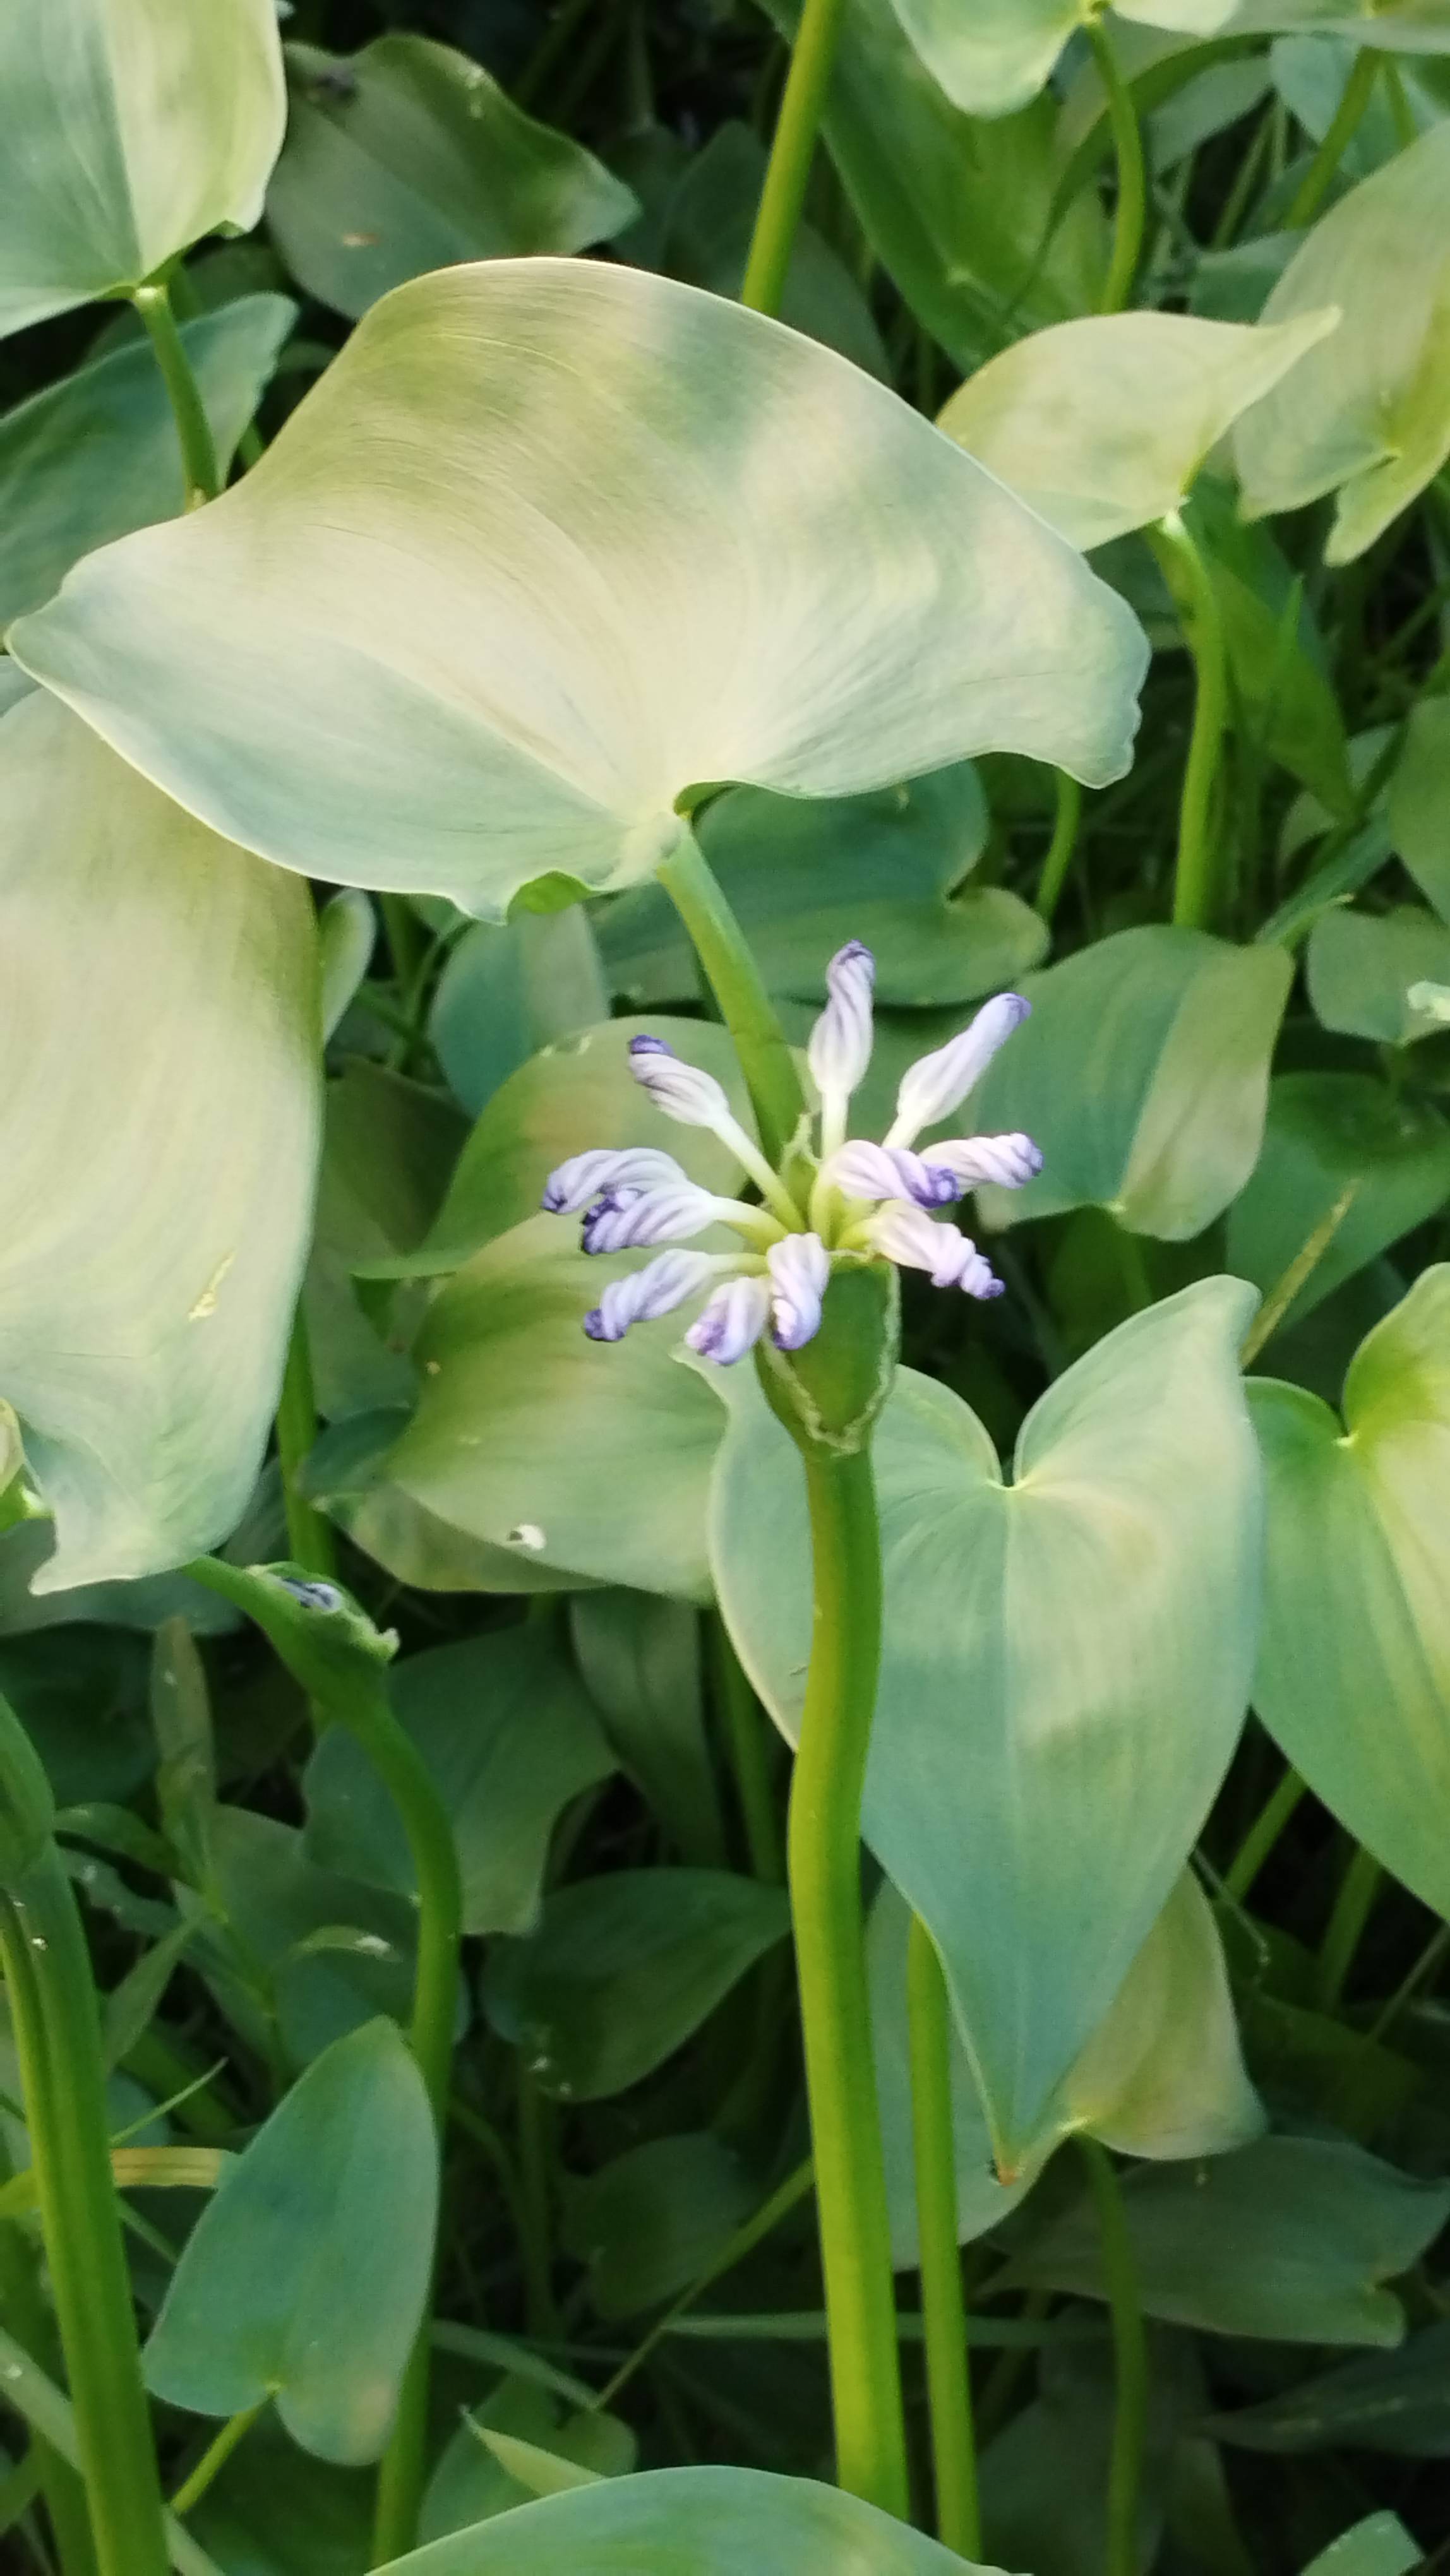
Species: Heartleaf False Pickerelweed (Monochoria korsakowii)